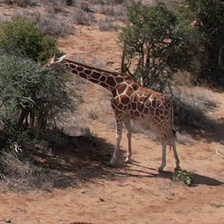
Pose orientation: left